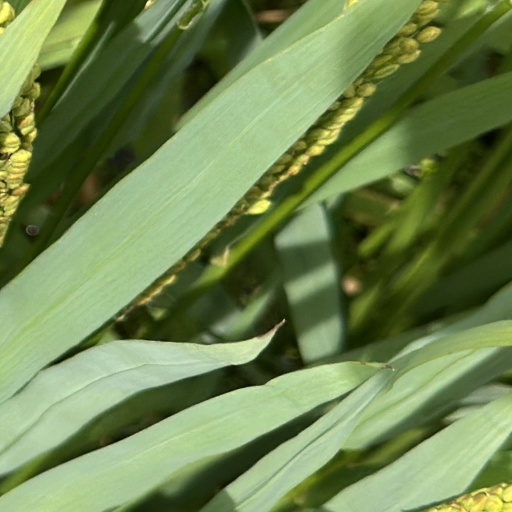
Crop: rice